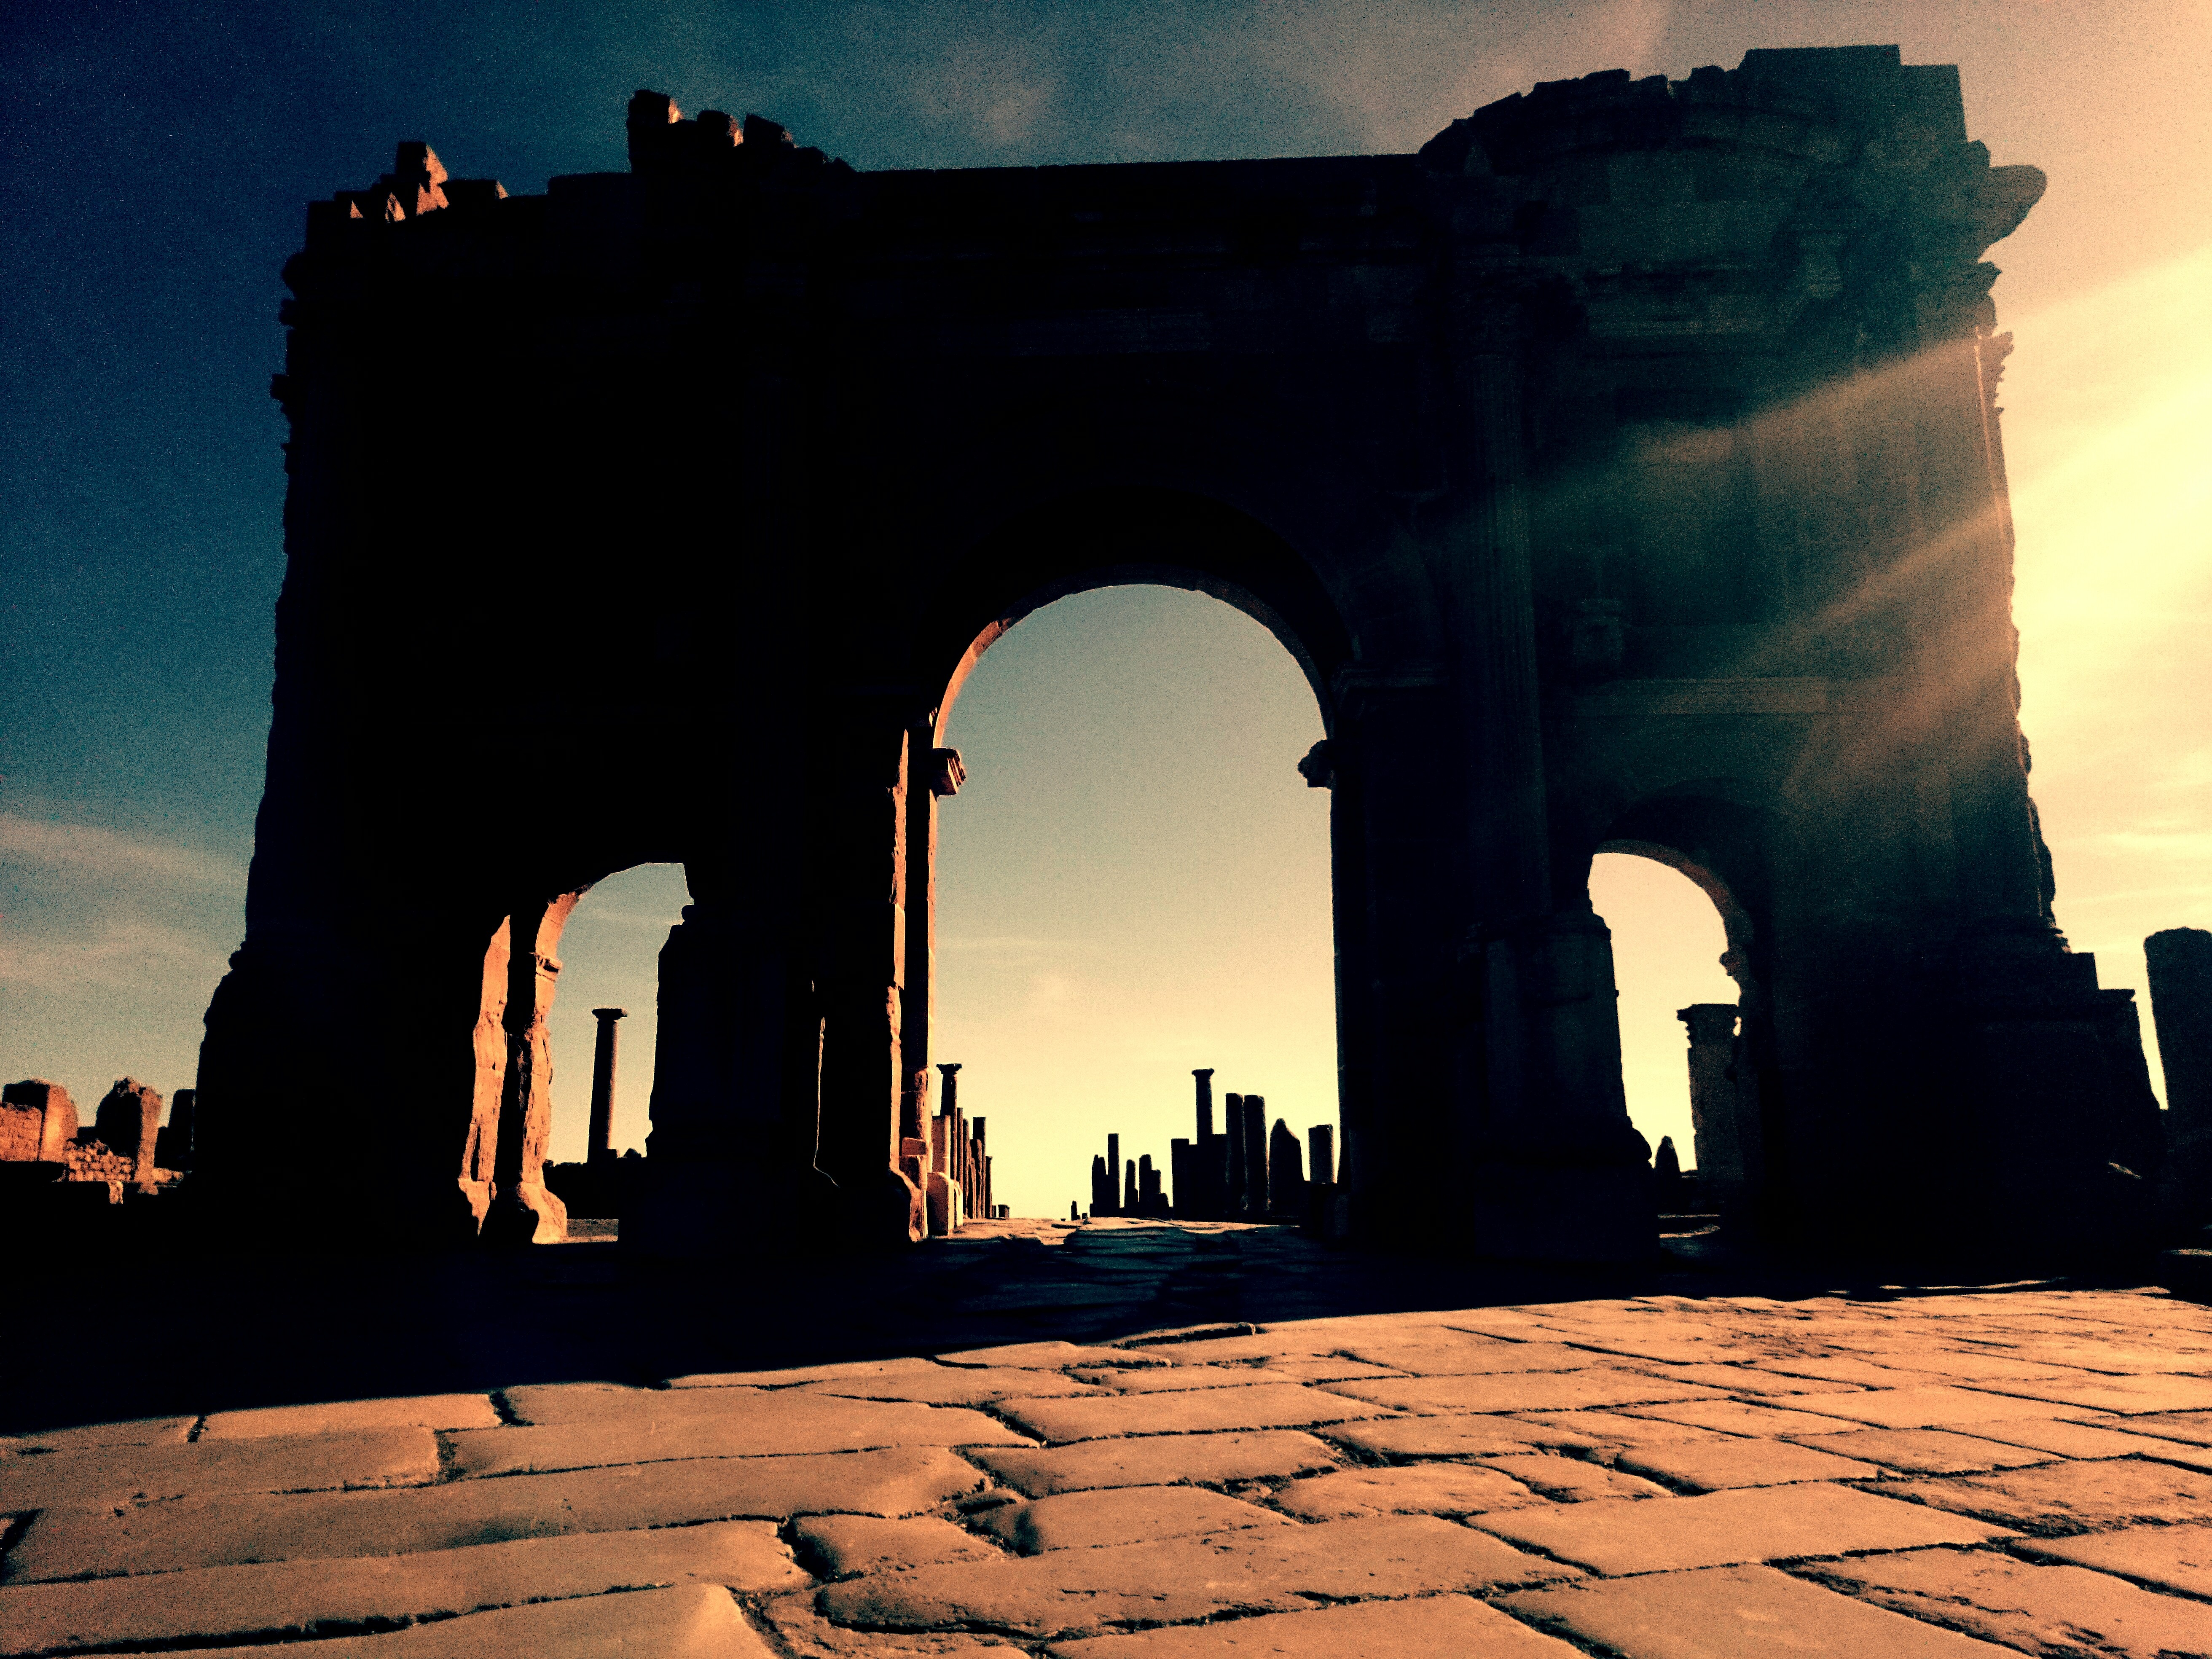
sunset, antique, sunlight, morning, dawn, dusk, arch, evening, column, landmark, ruin, door, temple, ruins, roman, algeria, timgad, ancient history